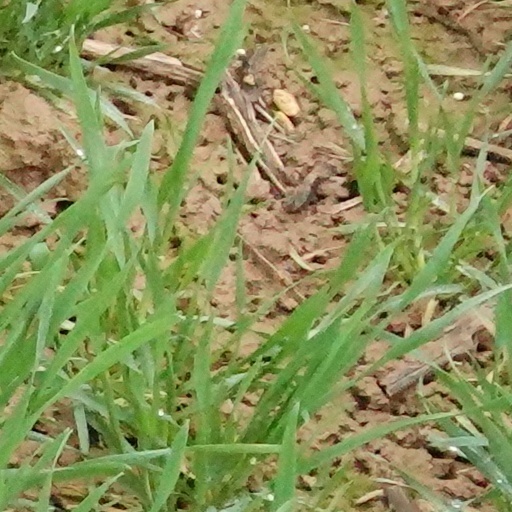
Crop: wheat